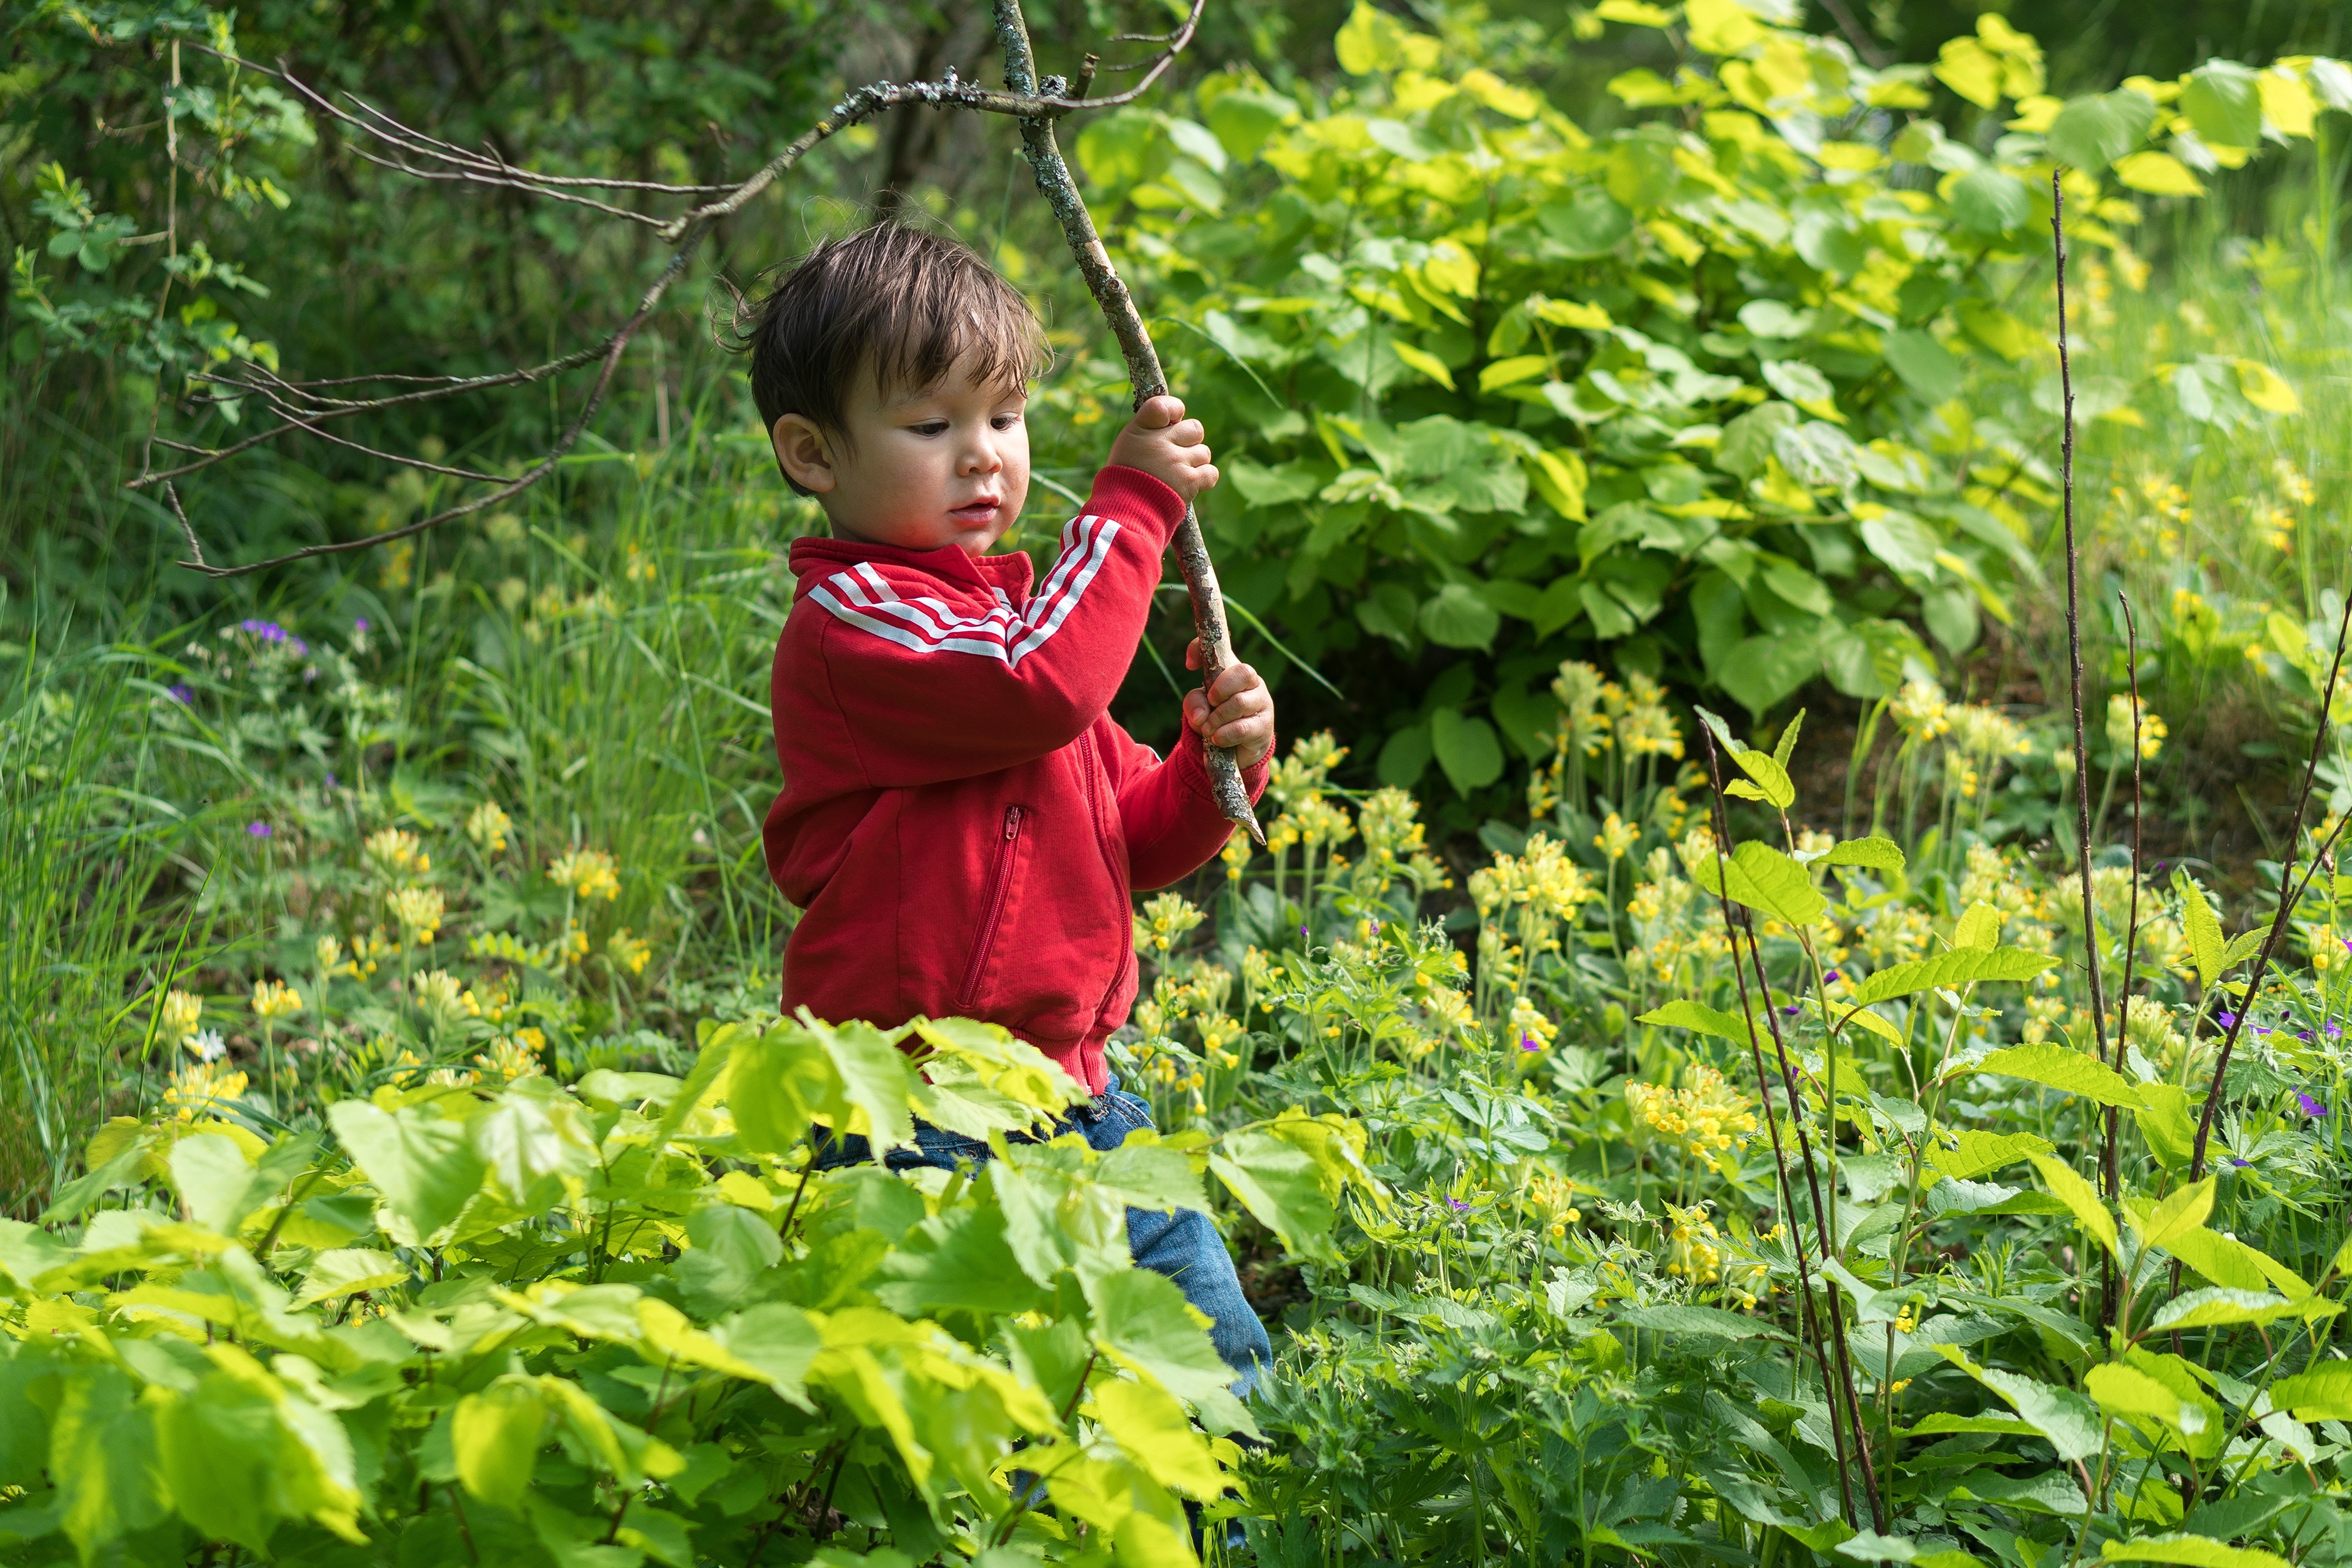
nature, forest, plant, field, meadow, flower, boy, running, summer, young, green, red, produce, flag, child, botany, playing, agriculture, garden, holding, childhood, activity, trees, leaves, outdoors, fun, happy, happiness, bushes, little, joy, woodland, active, stick, brunch, waving, gardener, flowering plant, land plant